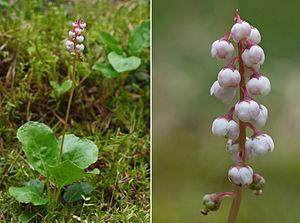
Pyrola minor, la petite pyrole, est une espèce de plantes à fleurs appartenant au genre Pyrola qui fait partie de la famille des Ericaceae. Elle a été décrite par Carl von Linné dans Species plantarum en 1753.